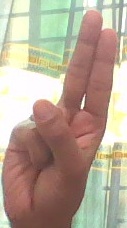
ASL sign: U